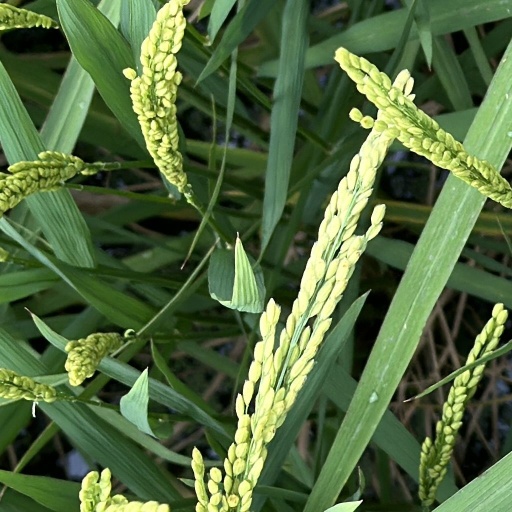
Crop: rice